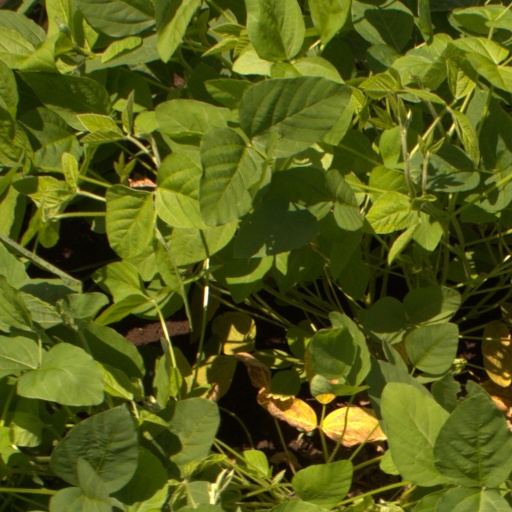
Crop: soybean